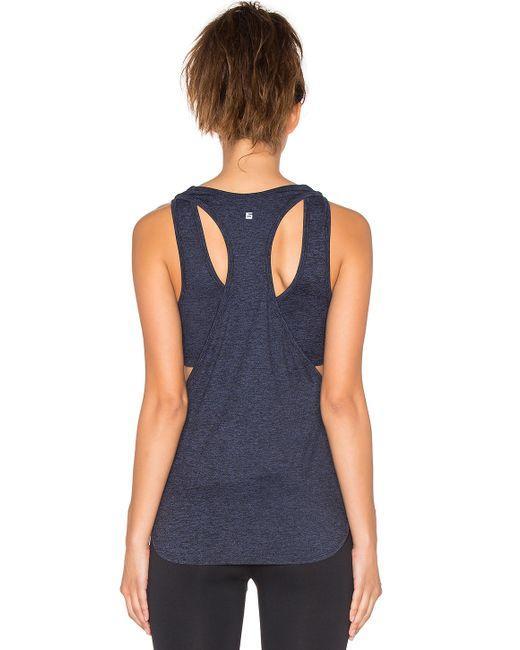
grauer Yoga-Racerback, Tunika, Sport-BH